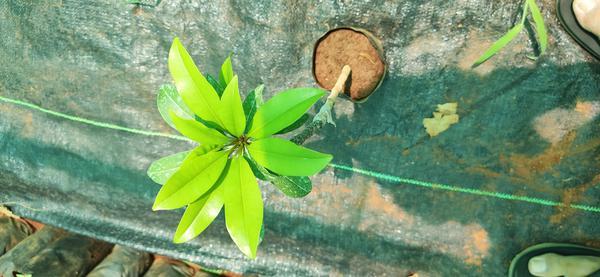
Plant: Sapota